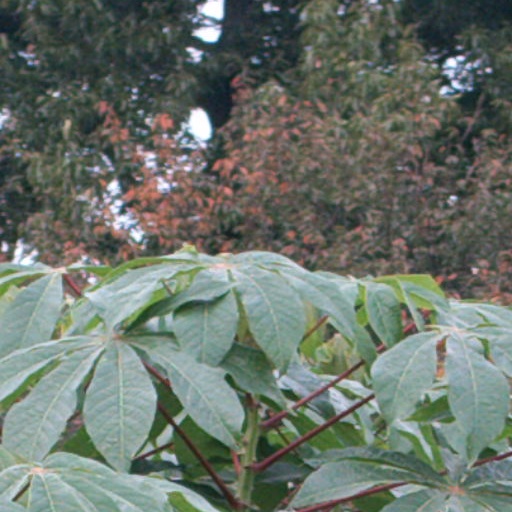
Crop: cassava